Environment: real
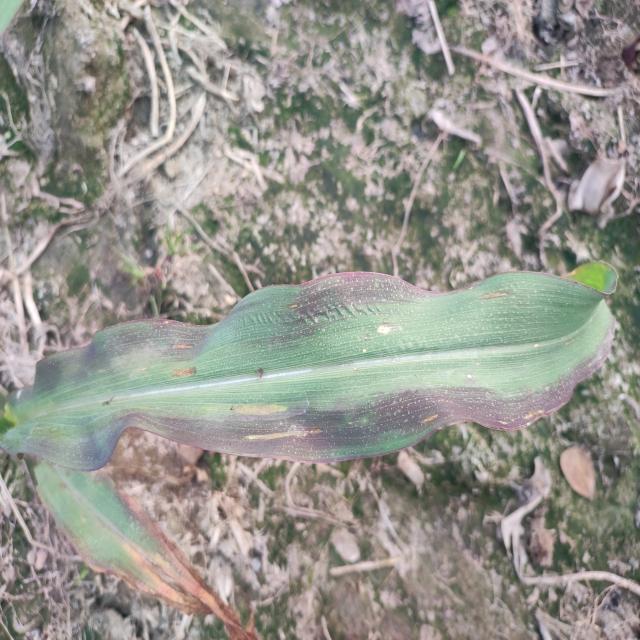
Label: phosphorus_deficiency